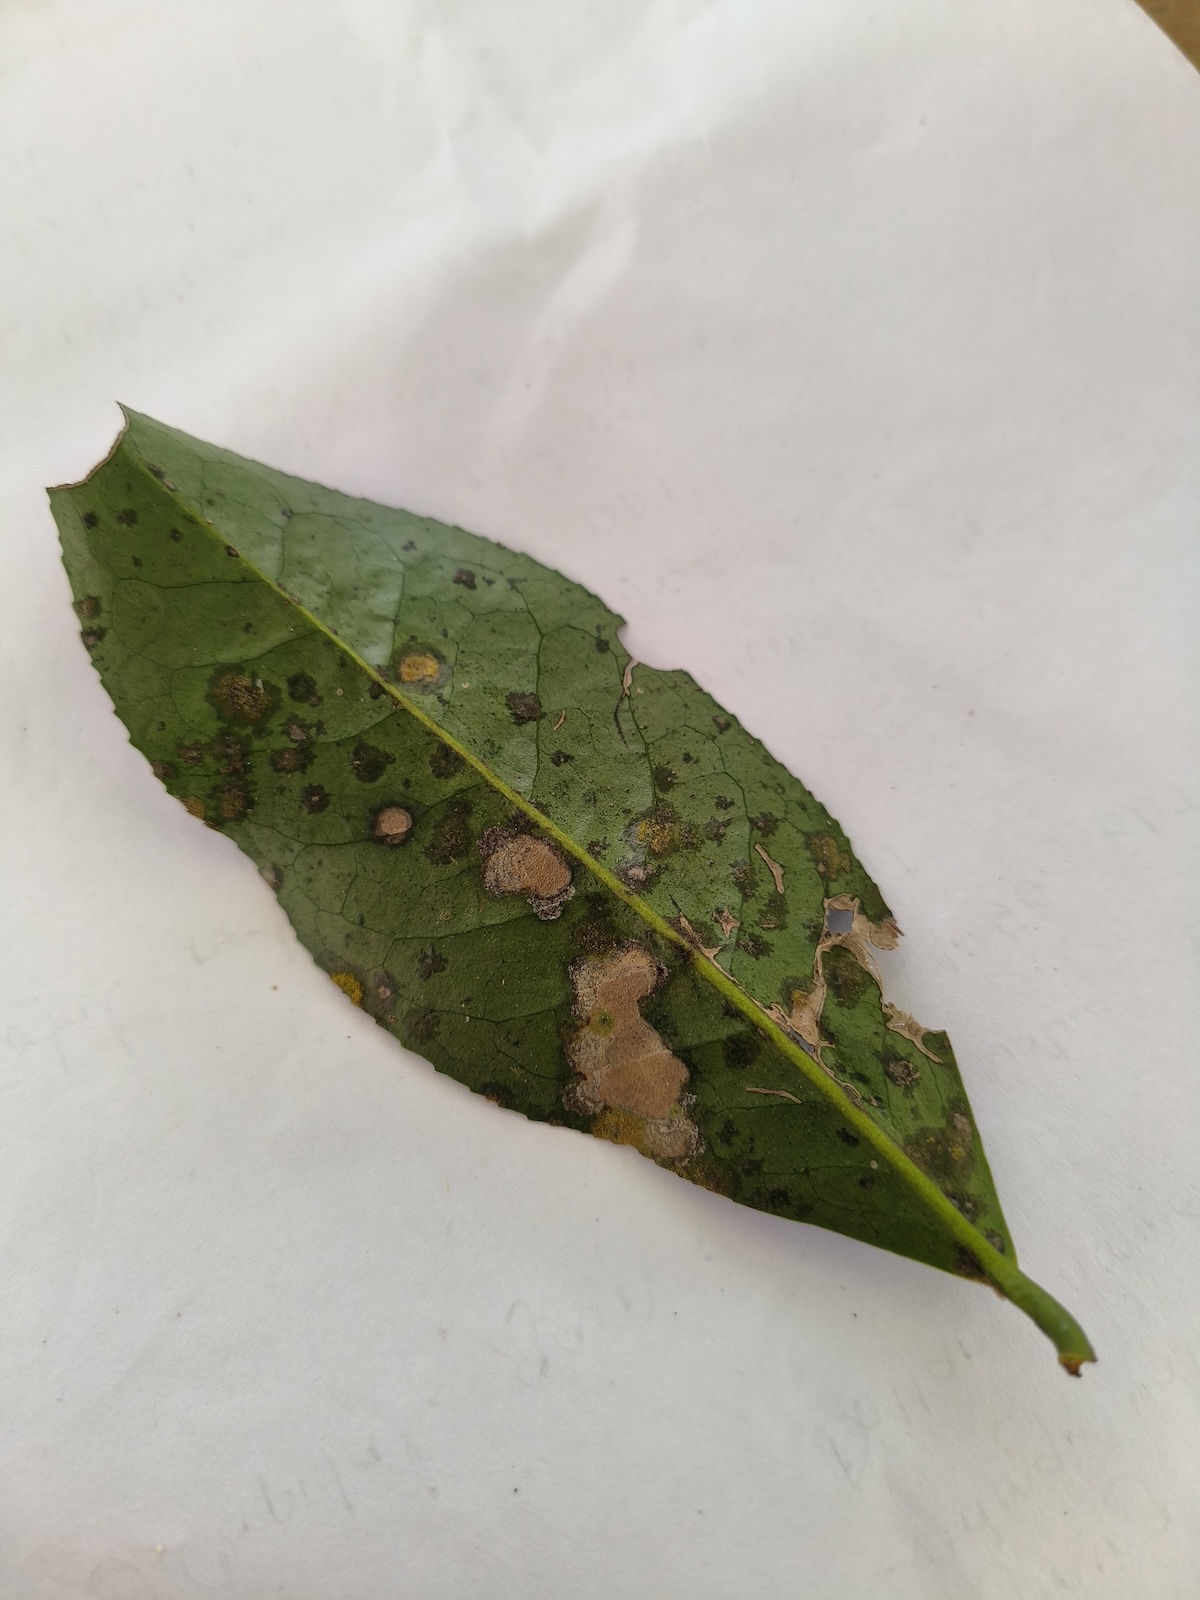
Label: Brown Blight